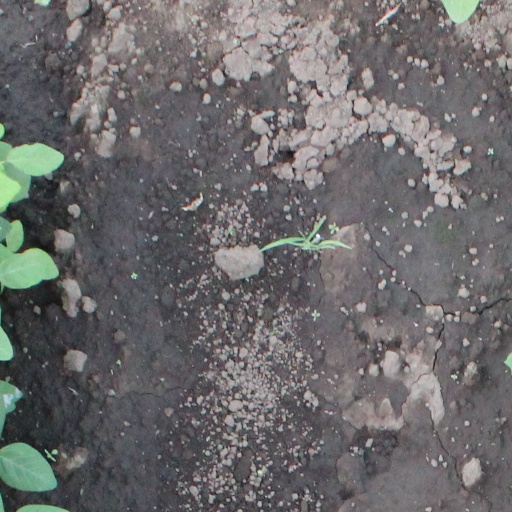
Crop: soybean